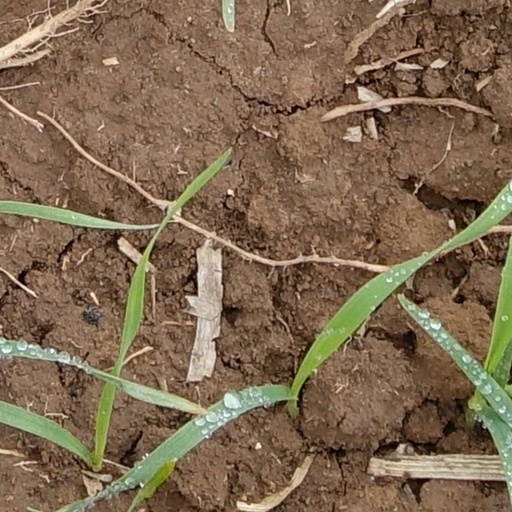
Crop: wheat